Sumatran rhinoceros

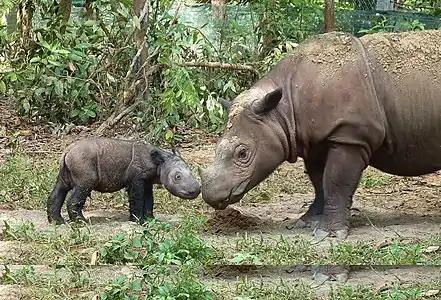
Mother with four-day-old juvenile

There has been little opportunity to study epidemiology in the Sumatran rhinoceros. Ticks and gyrostigma were reported to cause deaths in captive animals in the 19th century. The rhino is also known to be vulnerable to the blood disease surra, which can be spread by horse-flies carrying parasitic trypanosomes; in 2004, all five rhinos at the Sumatran Rhinoceros Conservation Center died over an 18-day period after becoming infected by the disease. The Sumatran rhino has no known predators other than humans. Tigers and wild dogs may be capable of killing a calf, but calves stay close to their mothers, and the frequency of such killings is unknown. Although the rhino's range overlaps with elephants and tapirs, the species do not appear to compete for food or habitat. Asian elephants ("Elephas maximus") and Sumatran rhinos are even known to share trails, and many smaller species, such as deer, boars, and wild dogs, will use the trails the rhinos and elephants create.